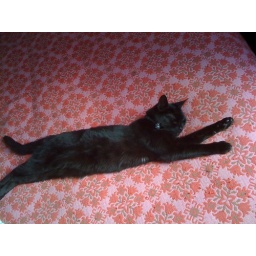
Like Dali's flying cat but no animals were harmed in this instance.